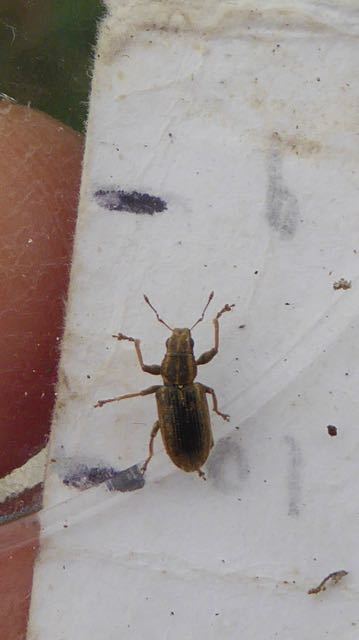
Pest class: pea_leaf_weevil